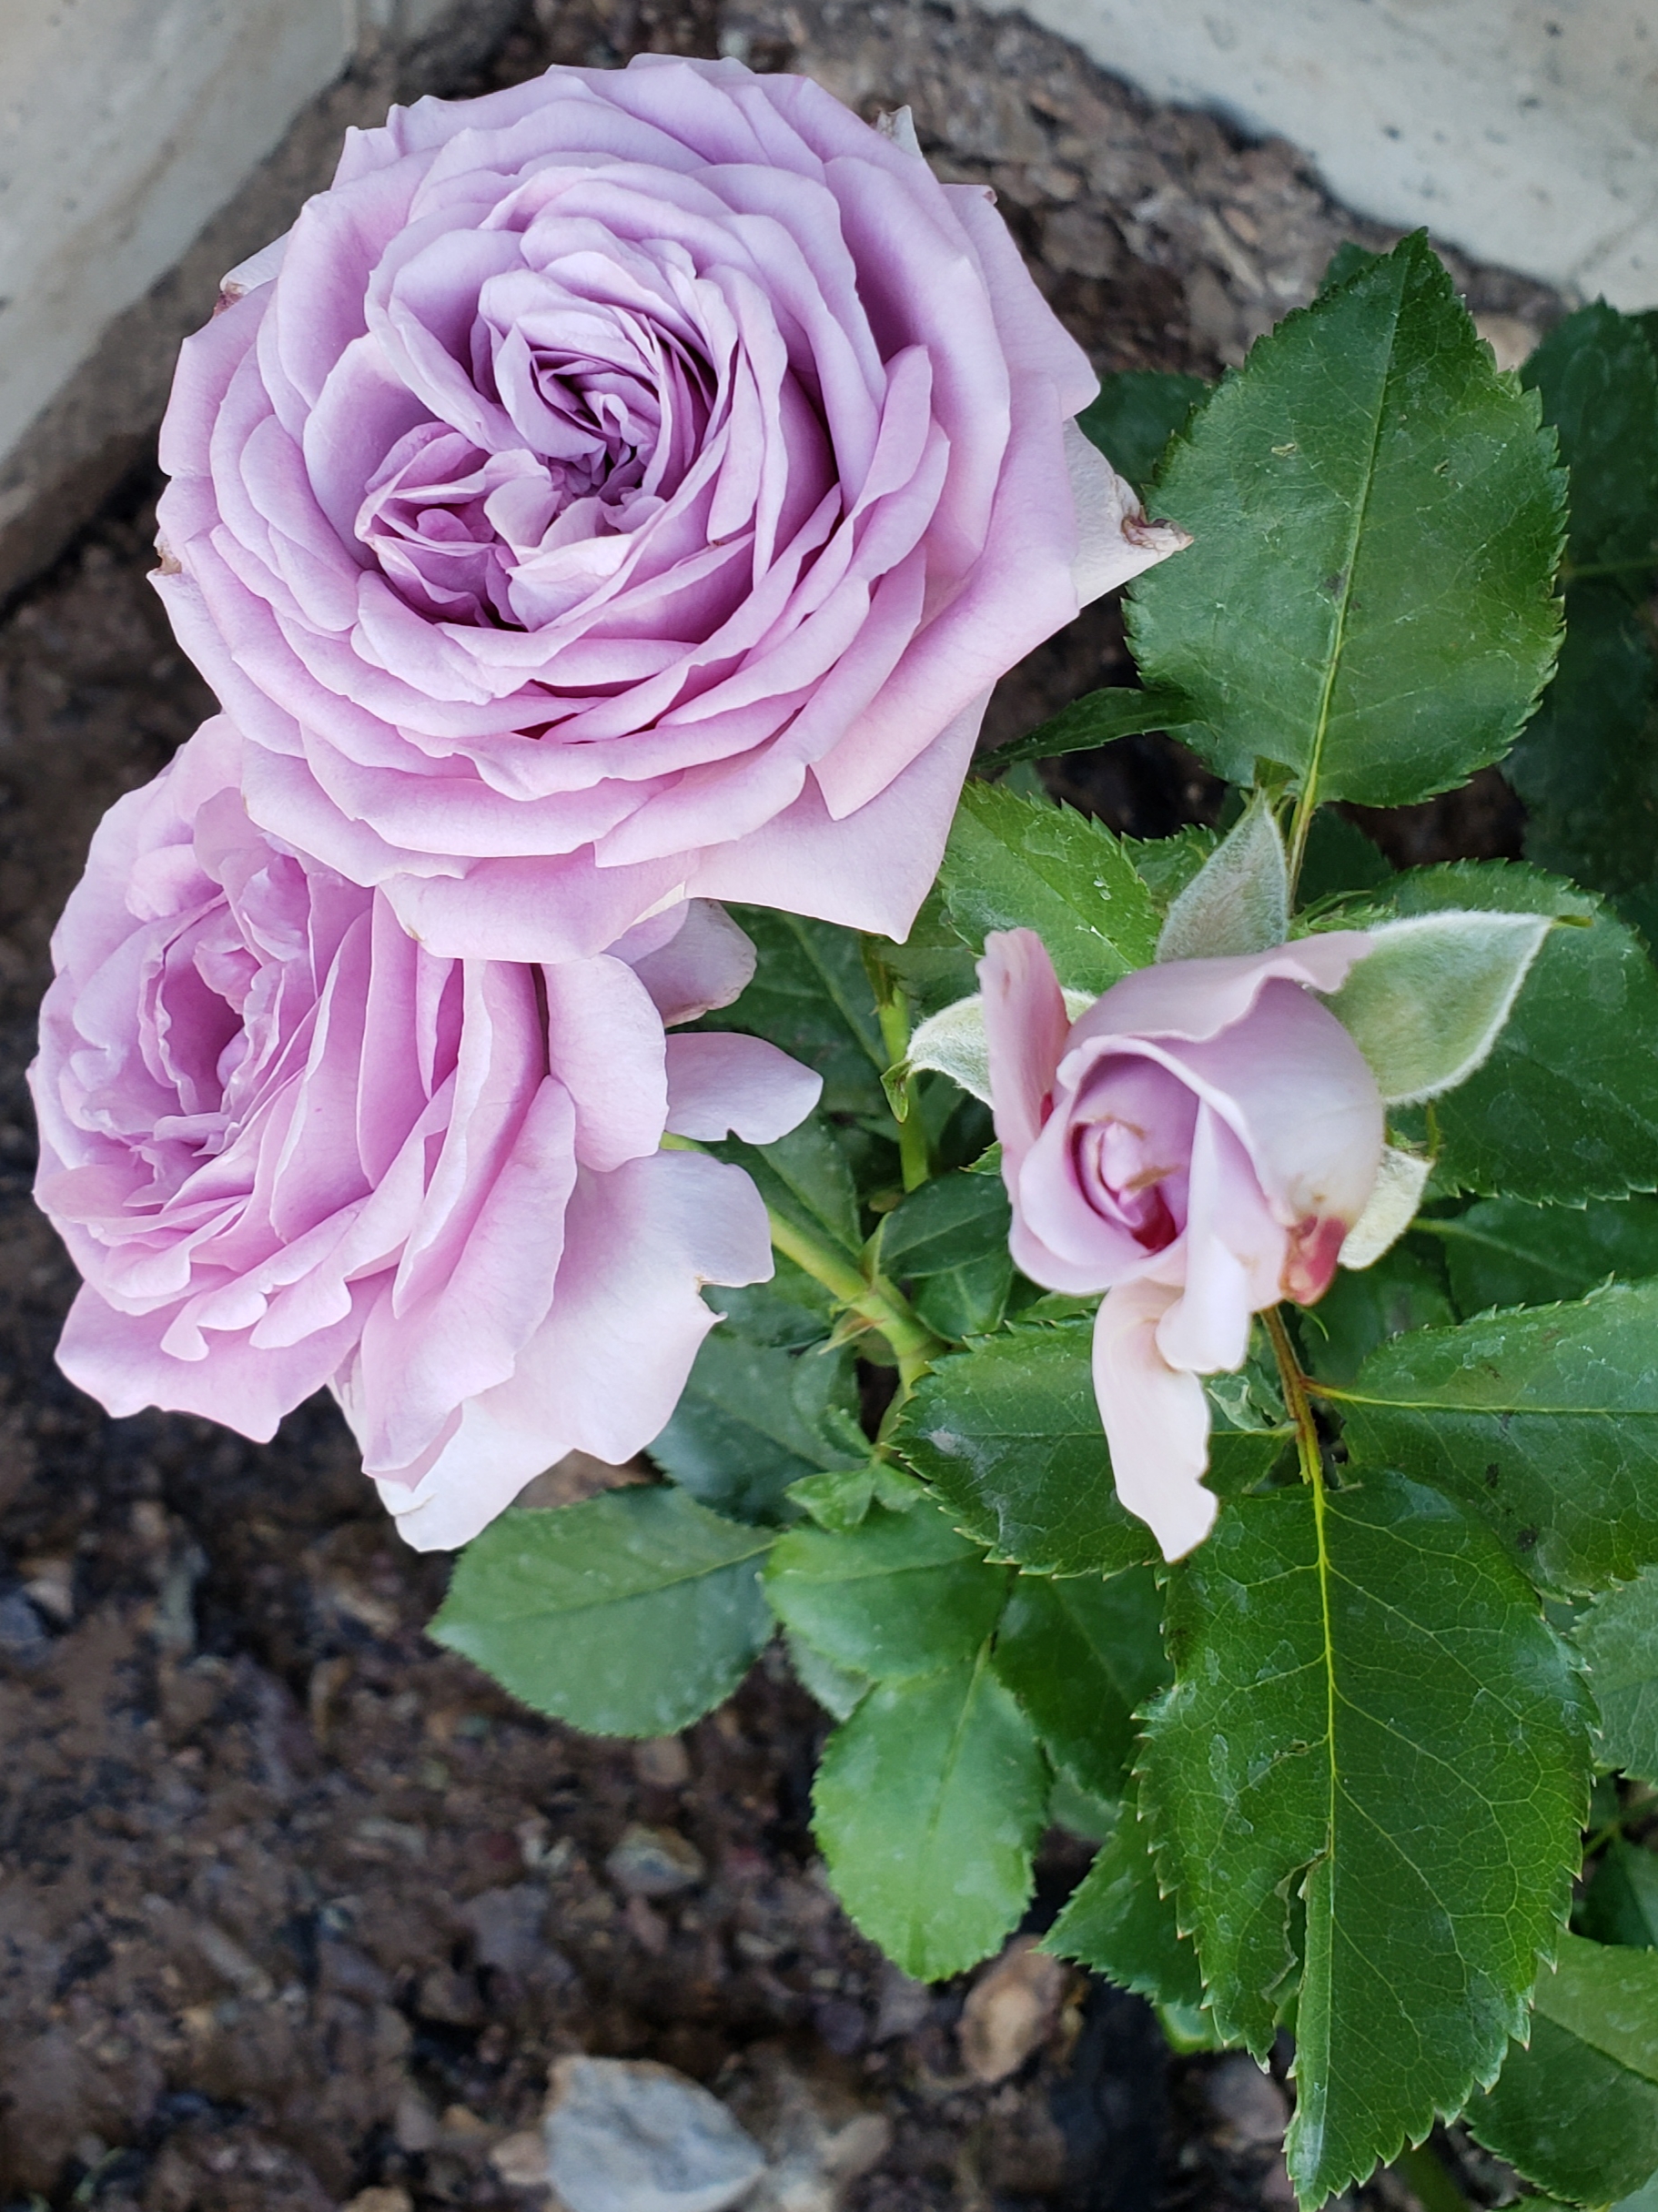
Downton, abbey, purple, lavender, flower, flowering plant, Julia child rose, petal, garden roses, floribunda, pink, plant, rose family, rose, rosa centifolia, Hybrid tea rose, botany, rose order, camellia, china rose, annual plant, herbaceous plant